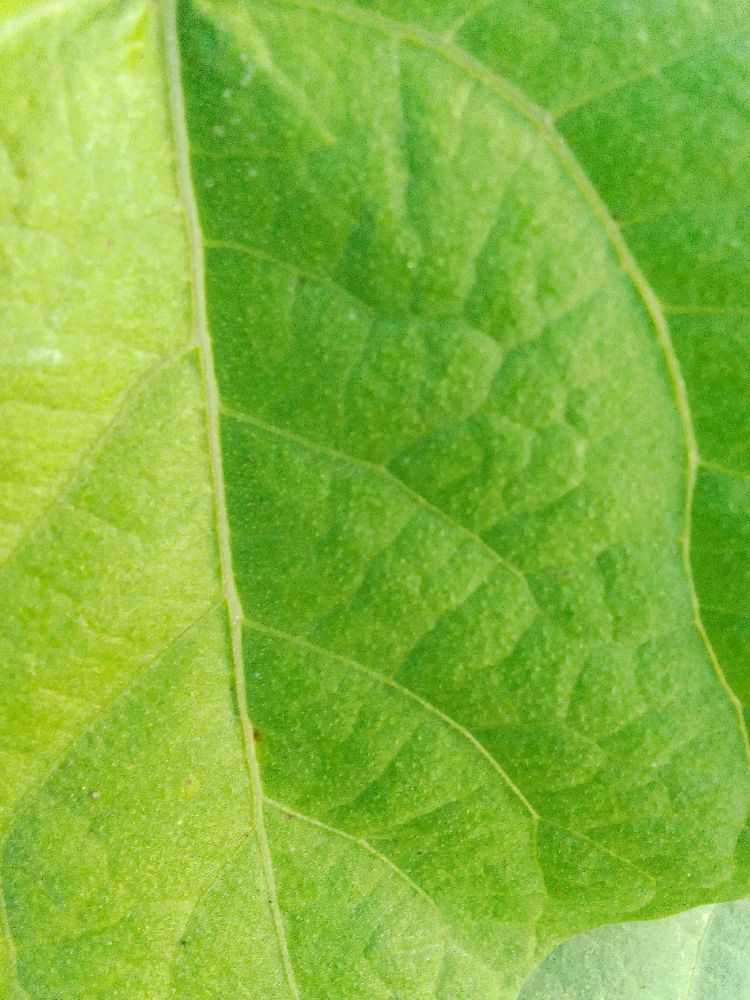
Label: healthy